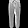
Label: Trouser